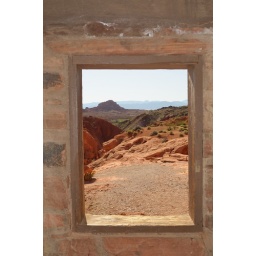
View out window of stone cabins built by CCC at Valley of Fire Stat Park in NV-03 4-26-10